Food waste in the United Kingdom

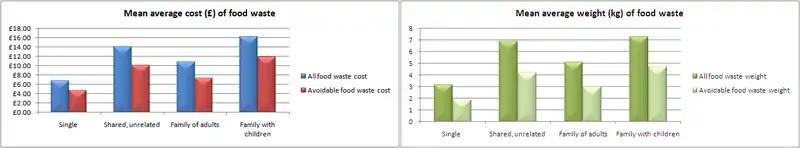

By 2024, bread (900,000 tonnes) and potatoes (700,000 tonnes) were still the biggest source of household food waste in the UK; these were followed by milk, left-overs, drinks, pork, poultry, carrots and chips (fries). Lettuce and fruit were also seen high on the list.